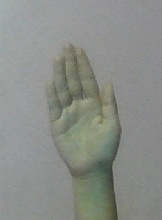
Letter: seen